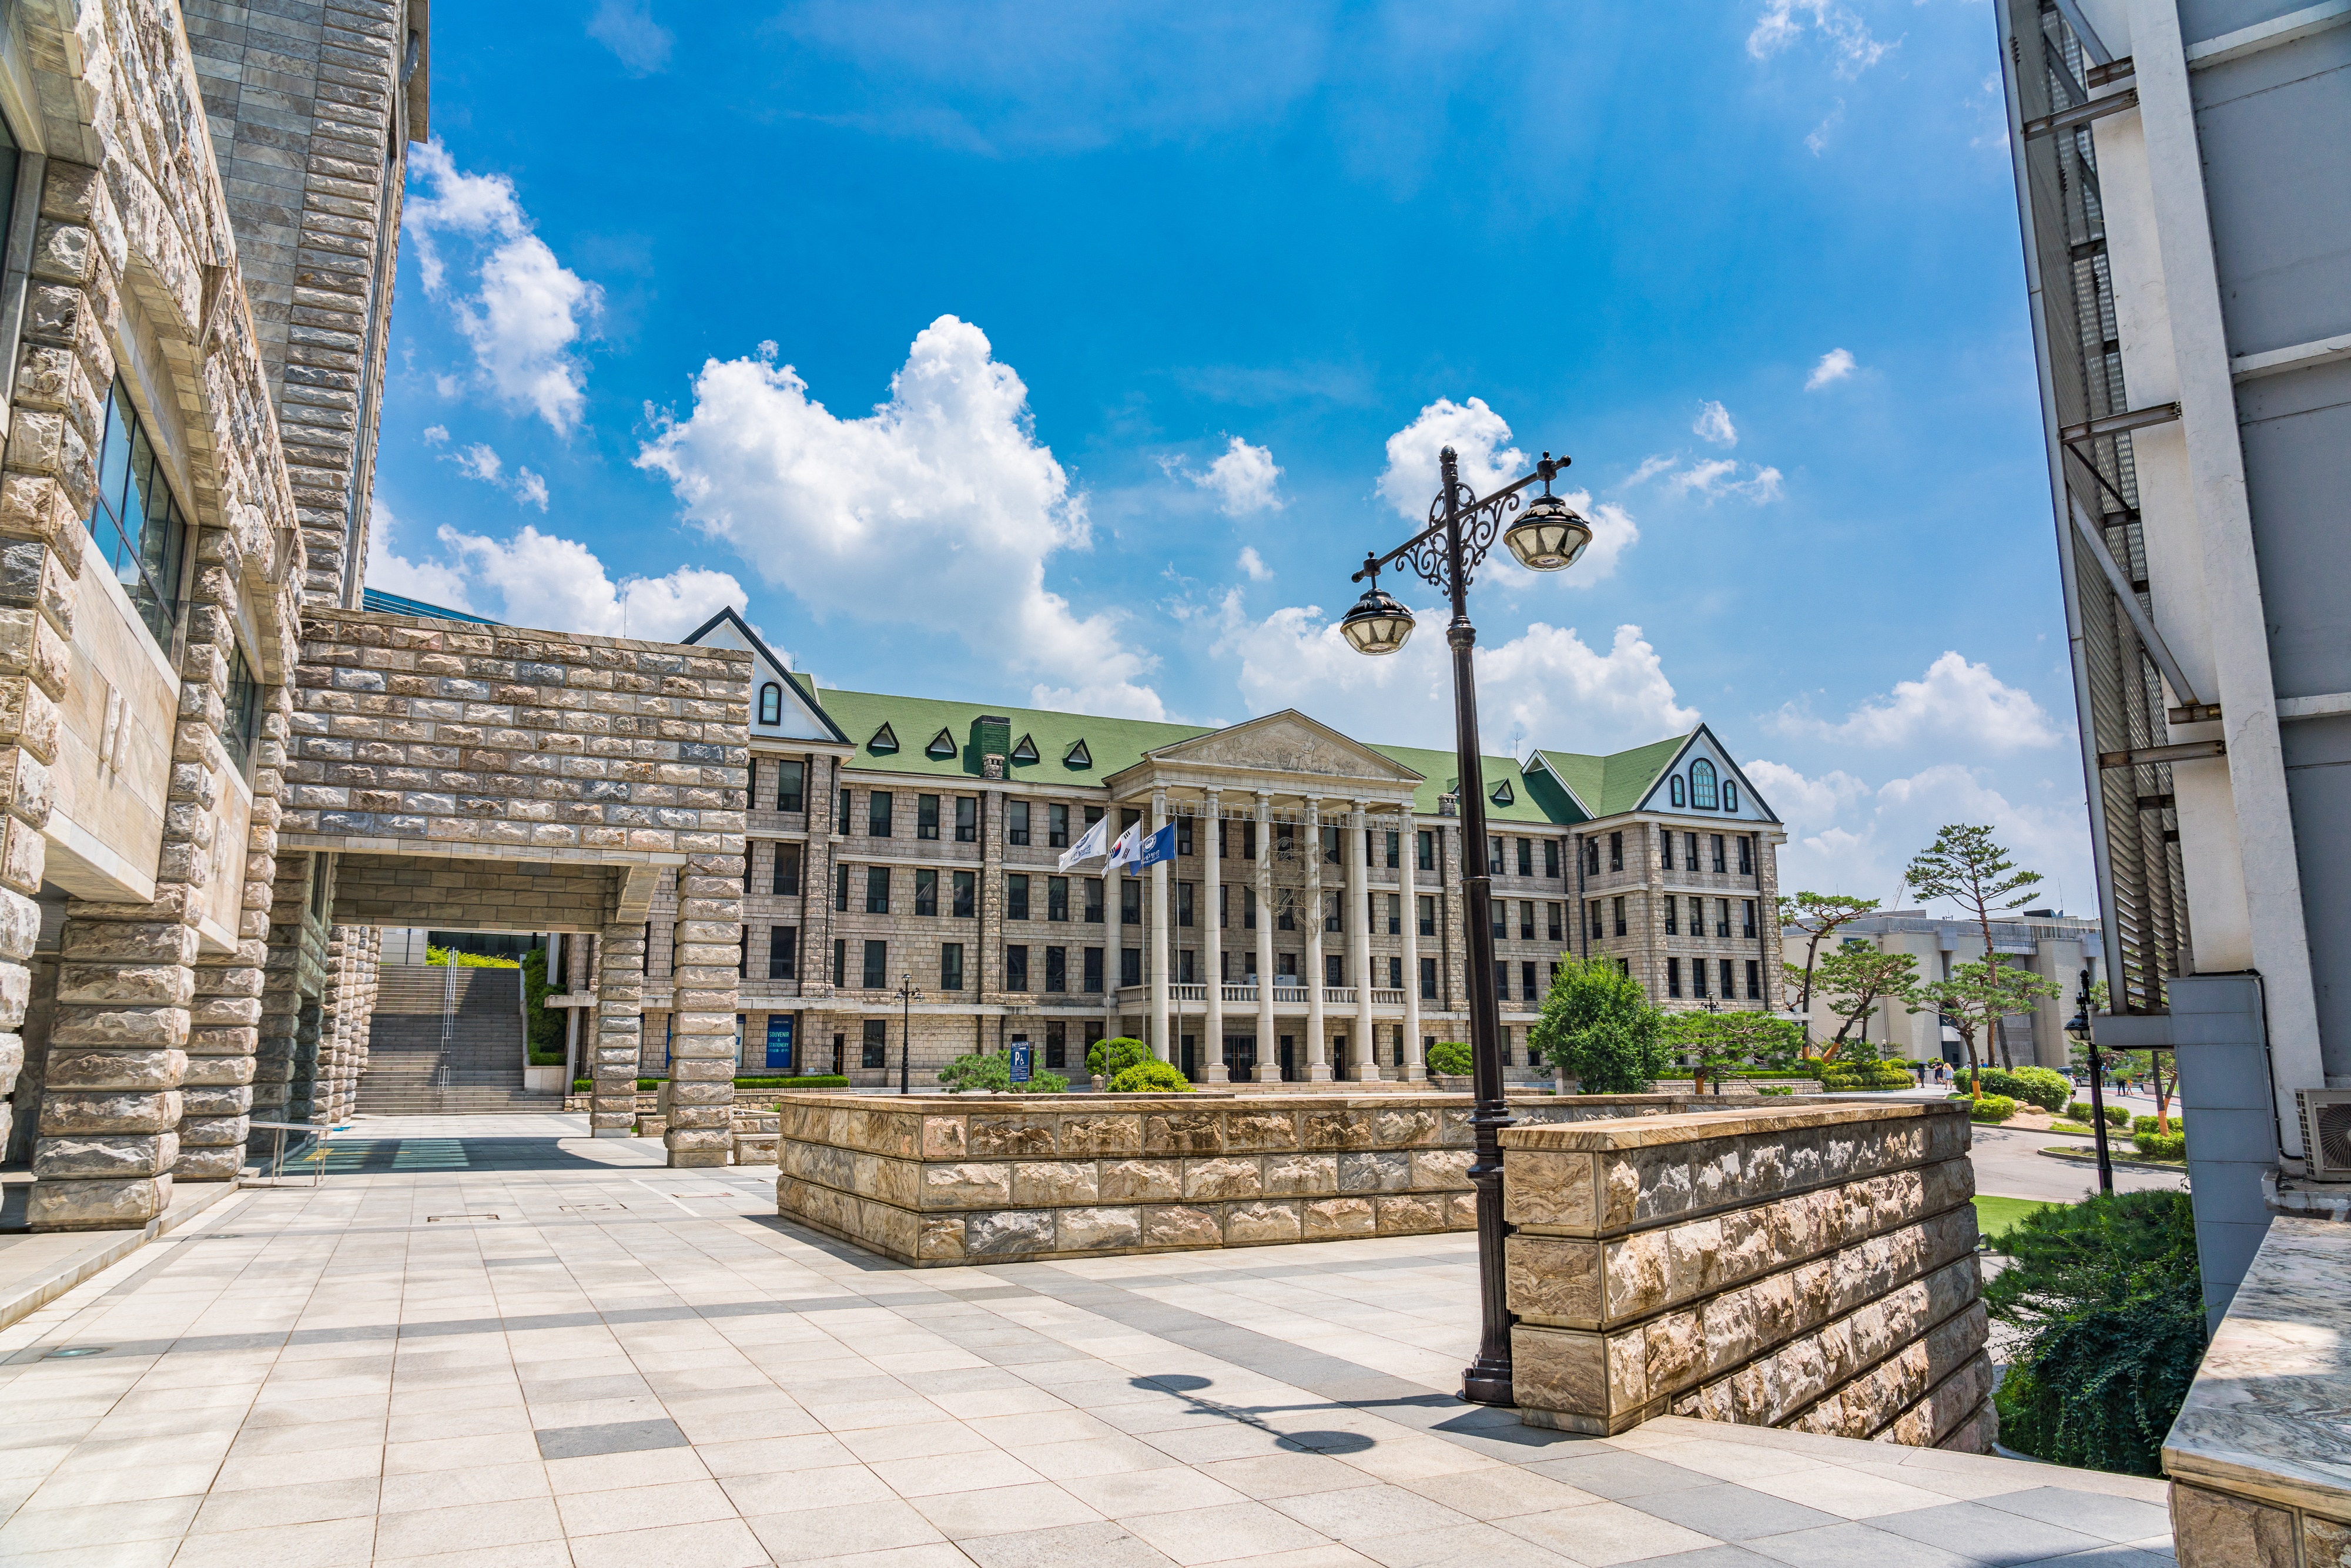
korea, seoul, Wangsimni, Hanyang University, university, cloud, sky, sunset, summer, street light, pole, walkway, cobblestone, cumulus, stone wall, brick, driveway, concrete, urban design, brickwork, meteorological phenomenon, flagstone, courtyard, landscaping